USS Leonard F. Mason

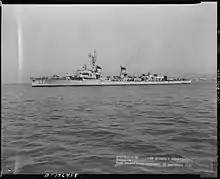
"Leonard F. Mason" on 26 September 1950

After the close of the Korean War, she departed Yokosuka on 20 November for Long Beach, arrived on 8 December, and readied herself for peacetime duty. Between 1954 and 1960 "Leonard F. Mason" made three more WestPac cruises, providing an element of security in the turbulent Far East. During the Suez Crisis of November 1956 she sailed with fast carrier TF 11 on guard against any spread of trouble to the Far East.